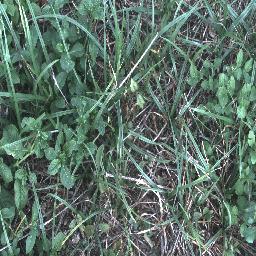
Label: negative